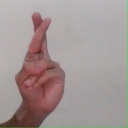
अक्षर: र